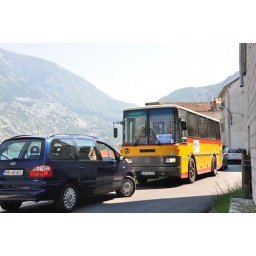
One way street Kotor - dude in mini van lost his shit lol